Joaquim Henrique

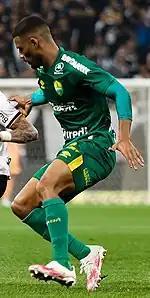
Joaquim with Cuiabá in 2022

On 5 May 2021, Joaquim signed a contract with Série A side Cuiabá until the end of 2023. He was initially assigned to the under-23 squad, before being loaned out to Botafogo-SP on 3 January 2022.